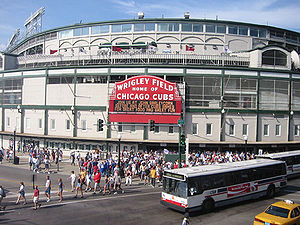
Chicago Cubs
Indgangspartiet til Wrigley Field, Chicago Cubs' stadion
Chicago Cubs er et amerikansk baseballhold fra Chicago i staten Illinois. Holdet spiller i Central Division i National League. Deres berømte hjemmebane hedder Wrigley Field og er Amerikas næstældste baseballstadion.